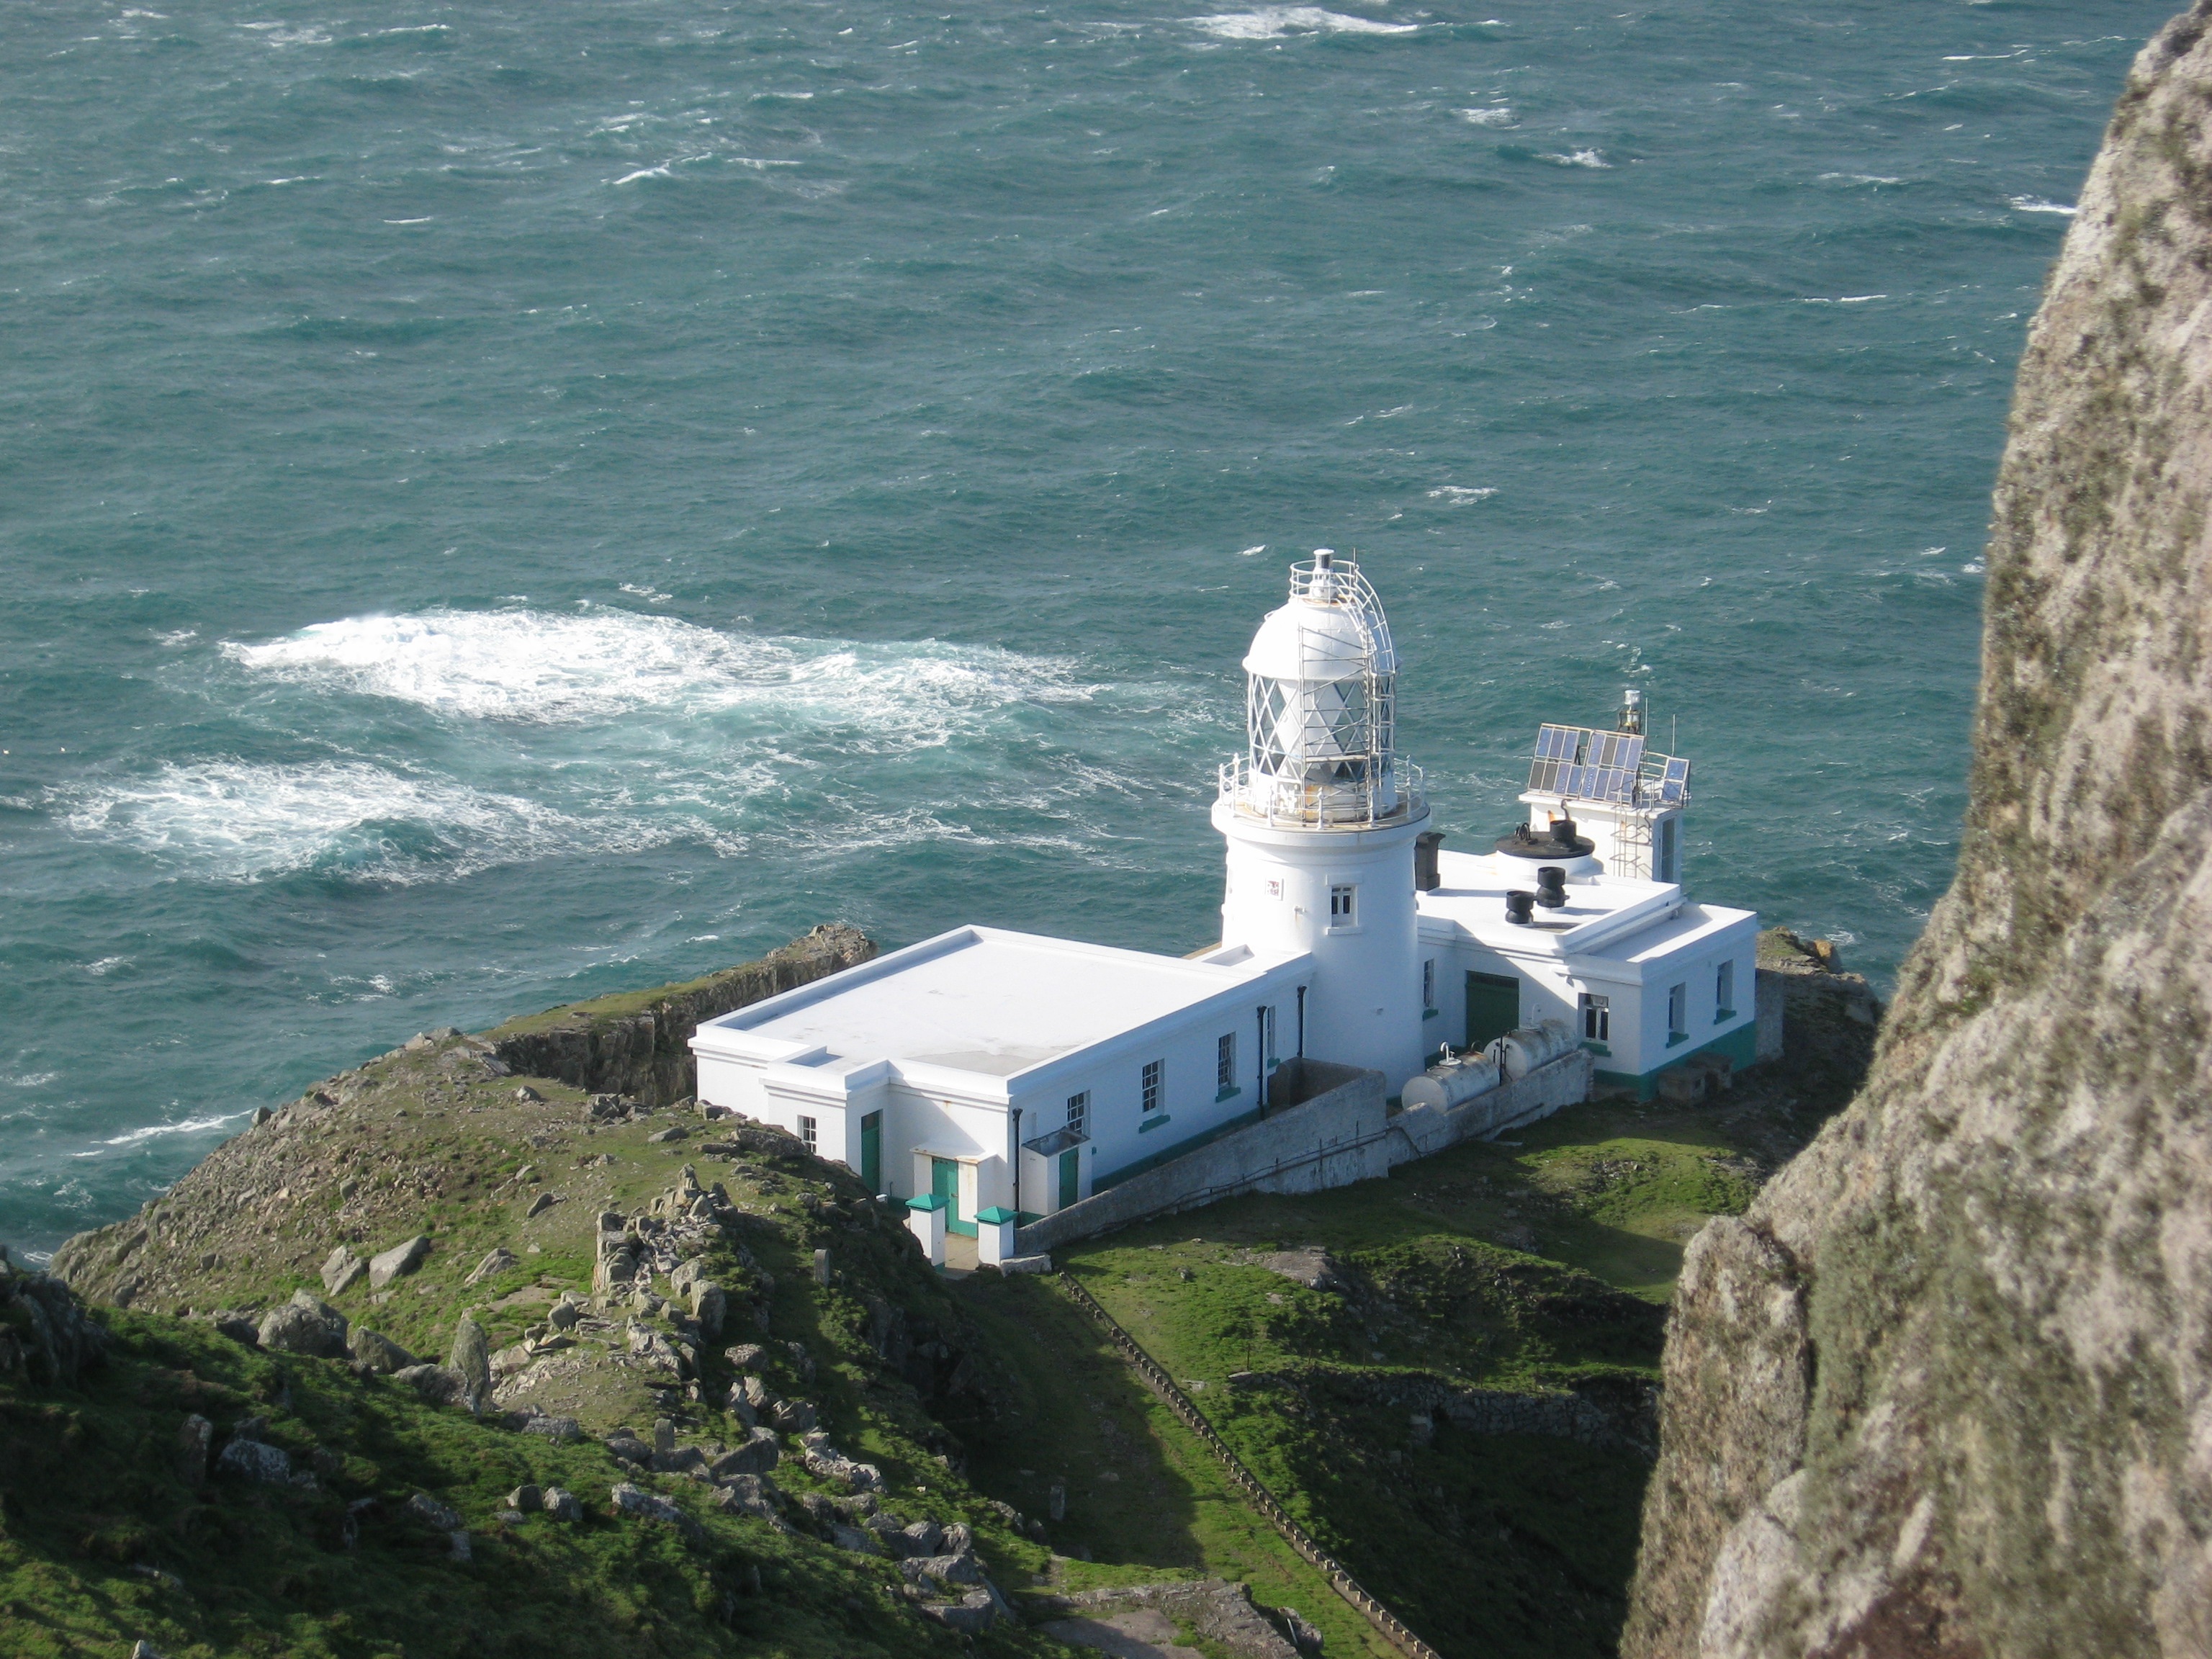
sea, coast, ocean, lighthouse, cliff, cove, vehicle, tower, terrain, breakwater, cape, north light, lundy island